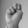
ASL letter: N